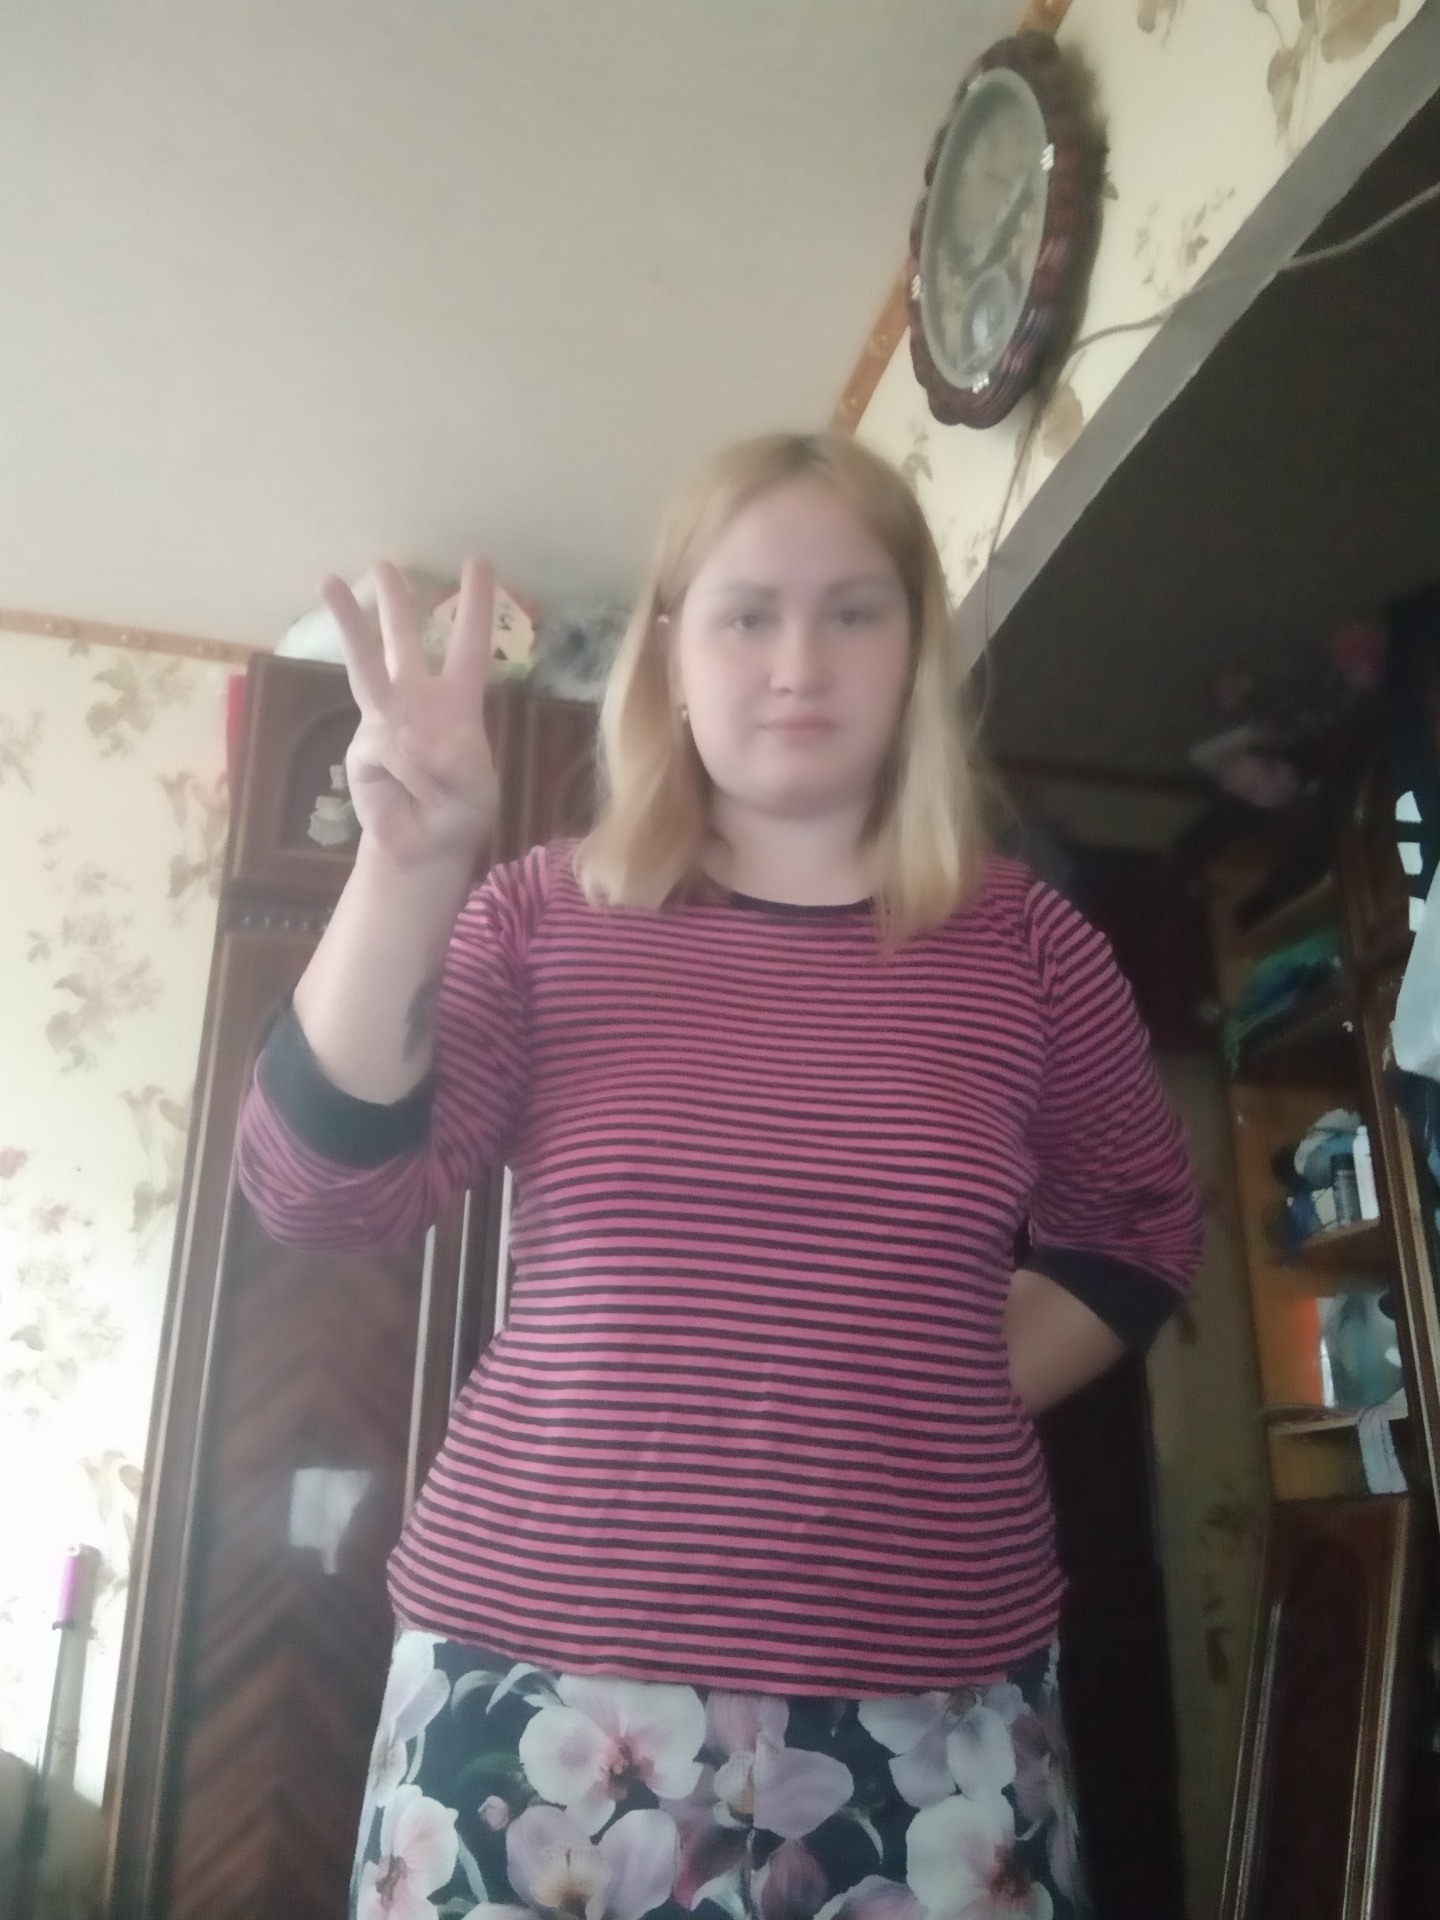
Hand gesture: three